Chapel inclined plane

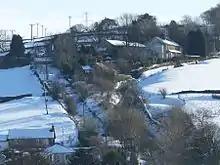
A section of the Chapel Inclined Plane is visible to the left of this photograph, now followed by power lines.

The Chapel Inclined Plane is an inclined plane immediately to the south of Chapel-en-le-Frith, High Peak, Derbyshire. The ground here rises sharply and the inclined plane was built to connect the lower and upper levels of the Peak Forest Tramway, which was built and initially operated by the Peak Forest Canal Company. It opened for trade on 31 August 1796.